Marojejy National Park

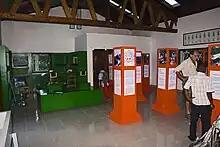
Marojejy National Park's visitor center is located in Manantenina.

The first section of the path, known as the Mantella Trek, takes visitors just inside the park entrance, and leads to a picnic area after the first . The first camp, Camp Mantella, is further along the path. The camp is in the lowland rain forest above the Manantenina River at an elevation of . The camp is from the Humbert waterfalls, and offers opportunities to see lemurs, such as the northern bamboo lemur ("Hapalemur occidentalis"); many species of bird, such as the helmet vanga; as well as a variety of amphibians and reptiles, such as leaf-tailed geckos, leaf chameleons (genus "Brookesia"), and many types of frogs.